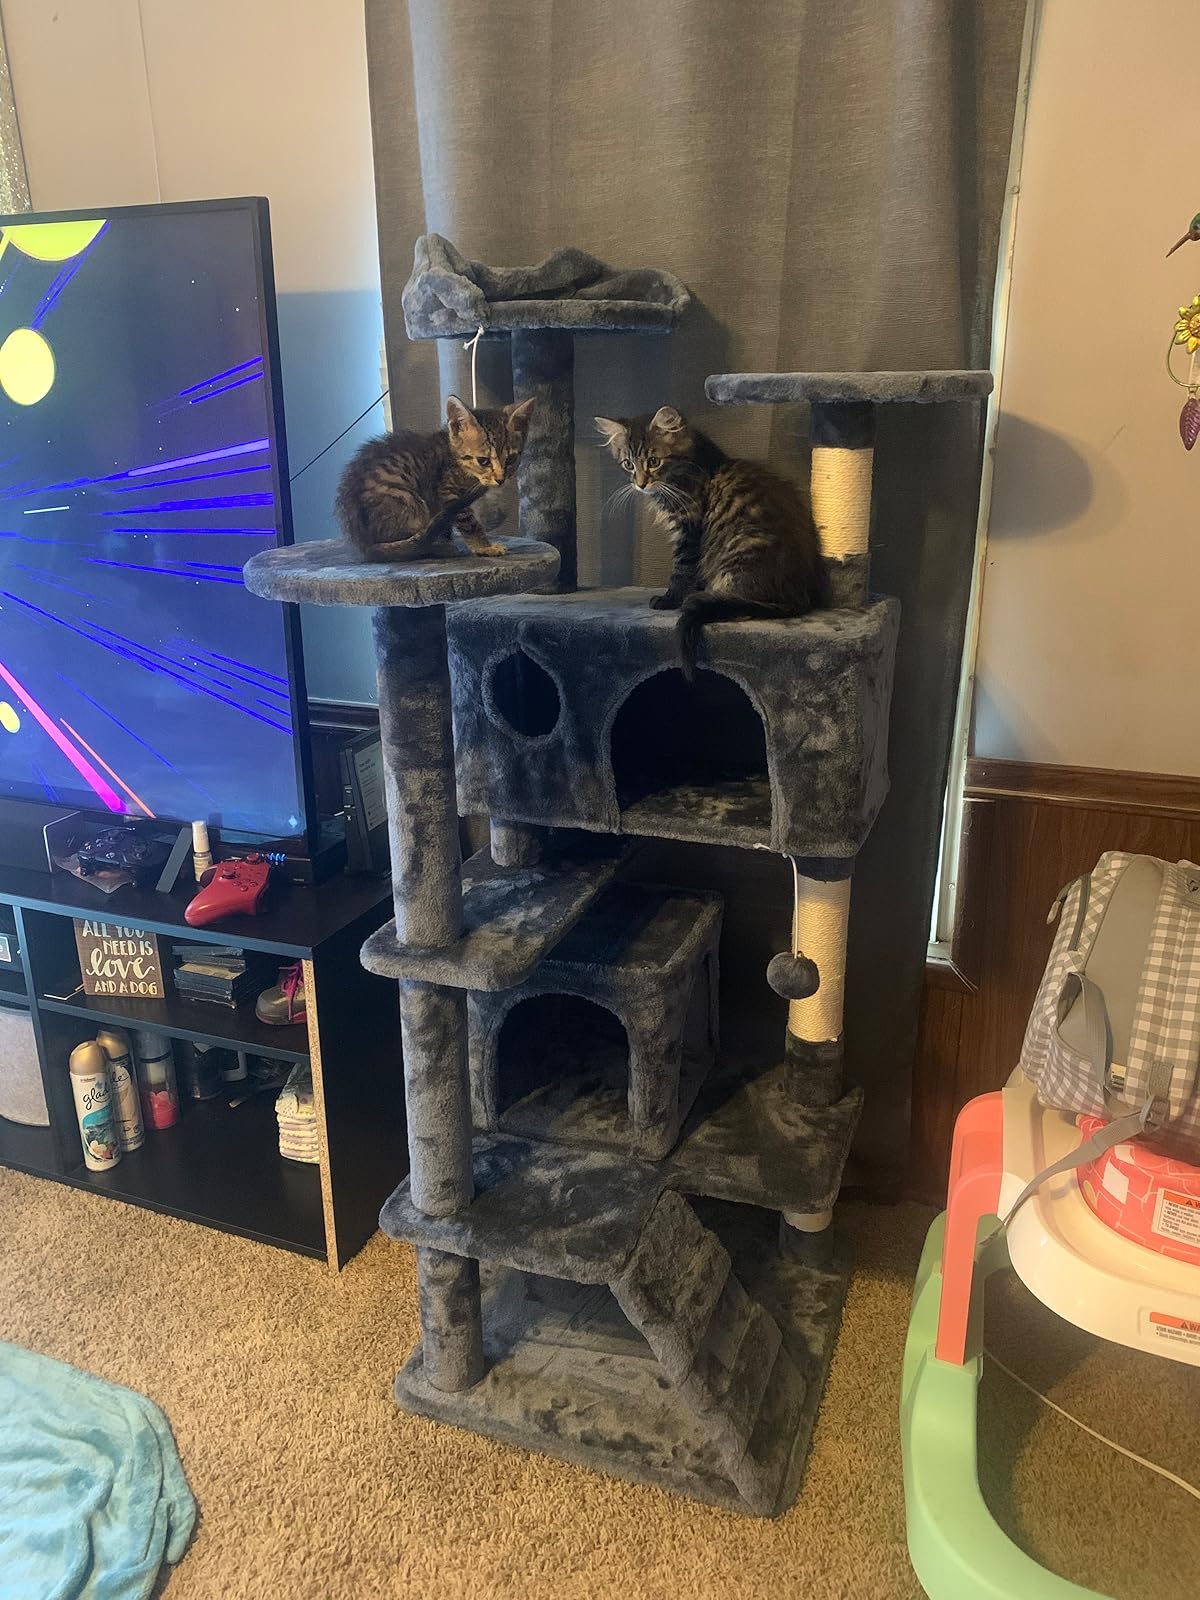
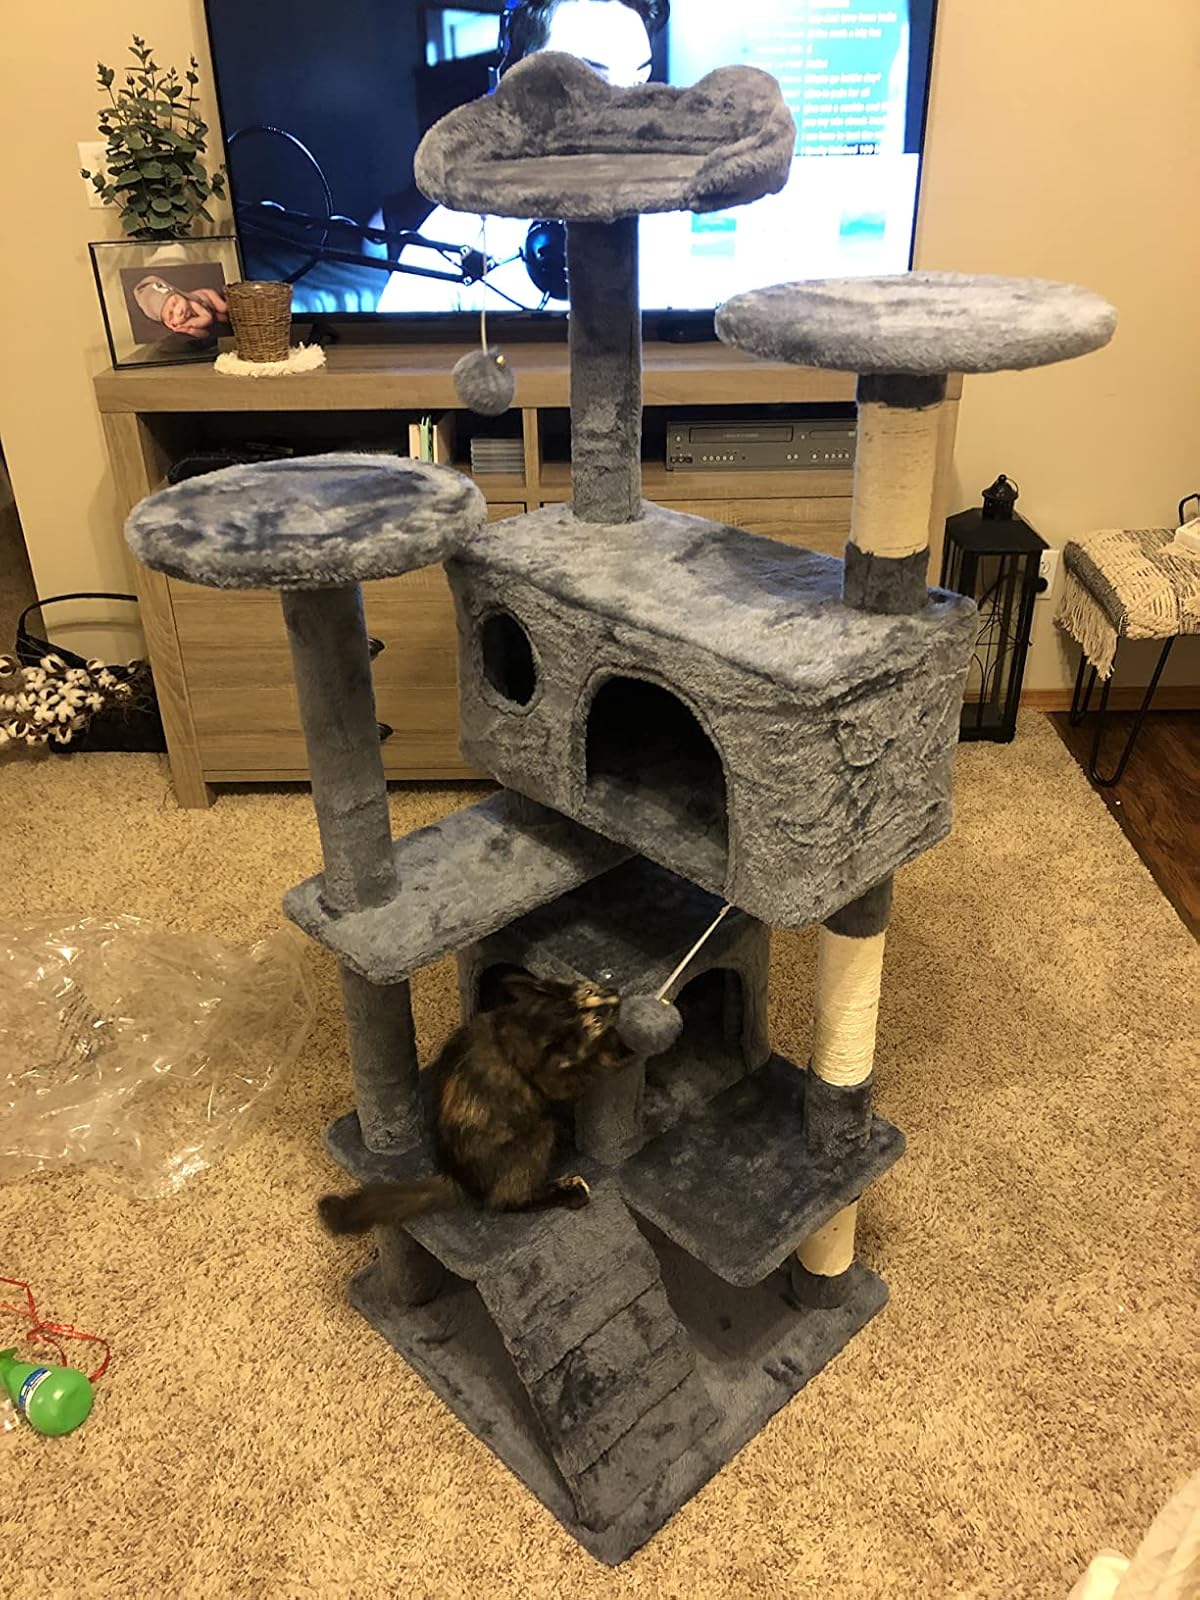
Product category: items_cat tree
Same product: yes